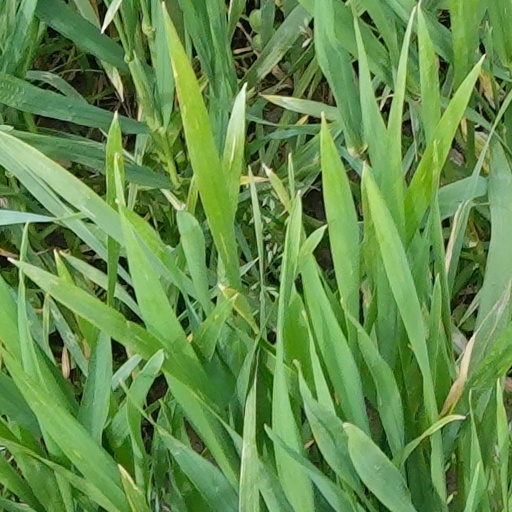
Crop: wheat